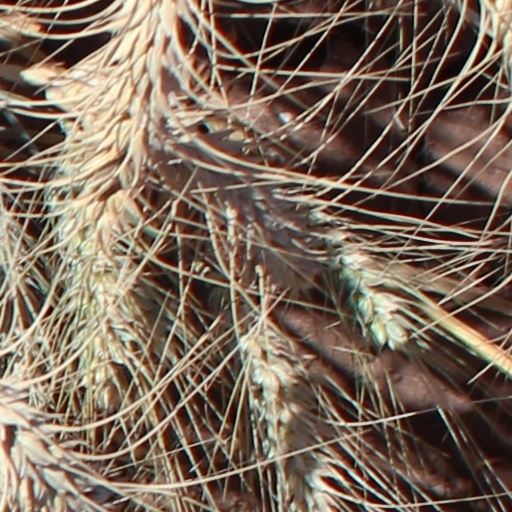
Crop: wheat